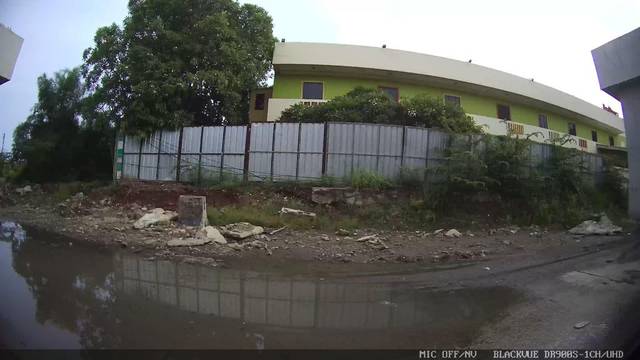
Region: Indonesia
Coordinates: -6.13, 106.833